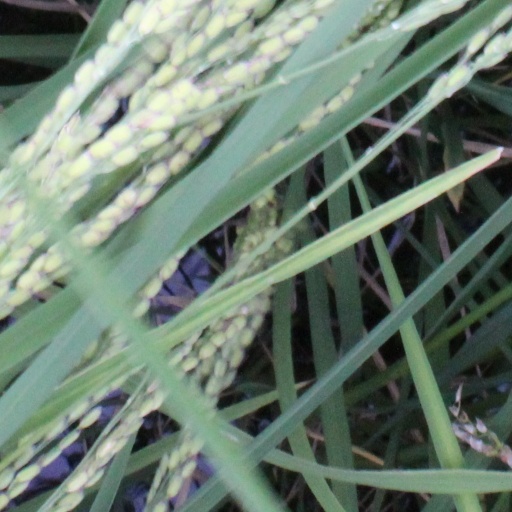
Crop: rice